Lancken-Granitz dolmens

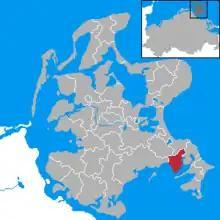
Location of the Lancken-Granitz municipality on Rügen (large map) and within Mecklenburg-Vorpommern (small map)

The dolmens are located in the southeastern part of Rügen, Mecklenburg-Vorpommern, south of the federal route B196, just southwest of the village Lancken-Granitz and northwest of the village Burtevitz, both part of the Lancken-Granitz municipality. A group of seven dolmens is lined up northwest of the road between Lancken and Klein Stresow, numbered 1 to 7 from the northeast to the southwest. This numbering follows Schmidt (2001), other publications use different numeration codes. Dolmen Nr. 6 and Nr. 7 belong to the Burtevitz subdistrict, which also contains several megaliths, but are nevertheless included with the Lancken-Granitz Dolmen per Schmidt (2001), as they lie just across the border to the Lancken-Granitz district that runs between dolmen Nr. 5 and Nr. 6.